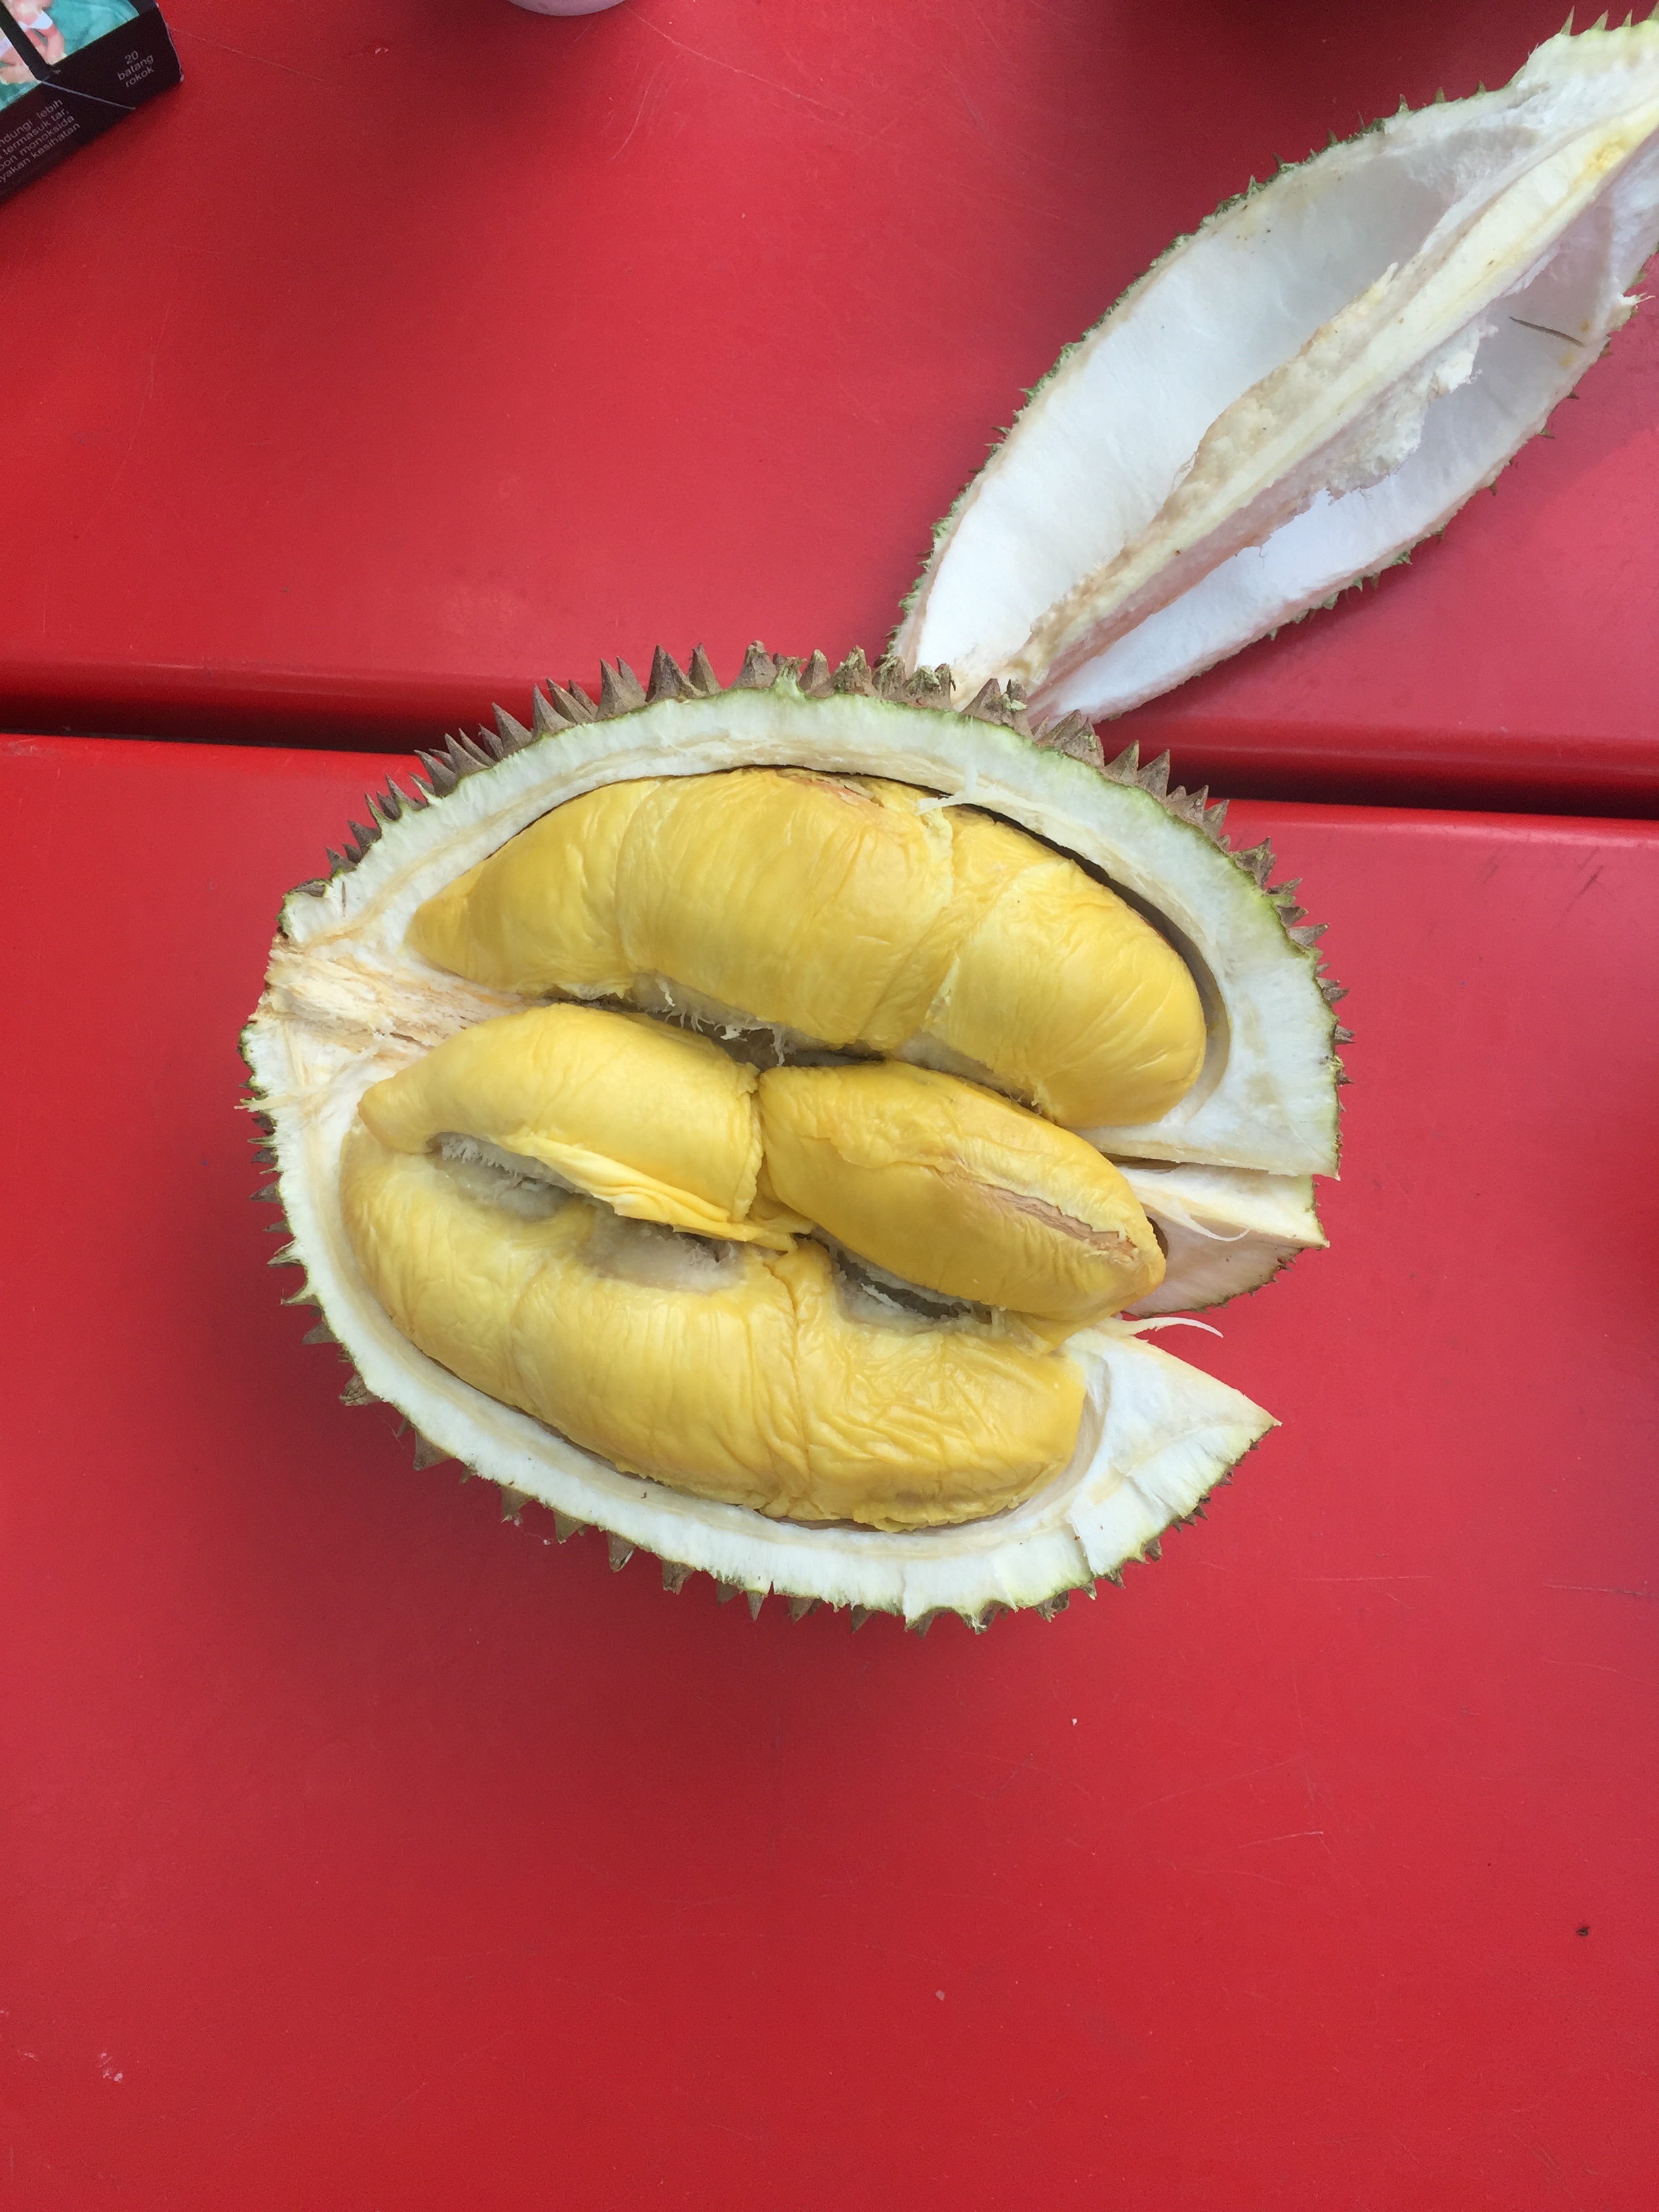
plant, fruit, dish, food, produce, banana, baking, dessert, baked goods, flowering plant, land plant, banana family